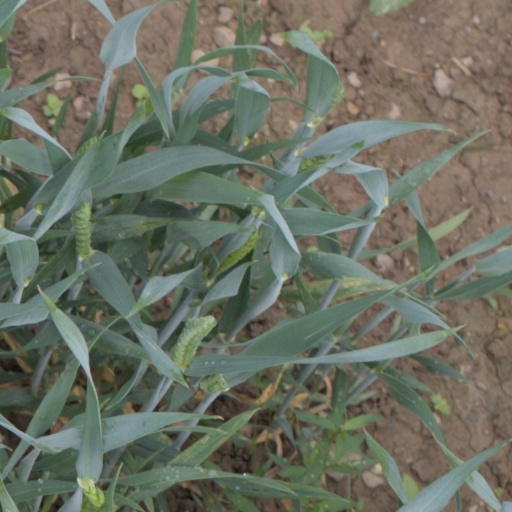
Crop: wheat